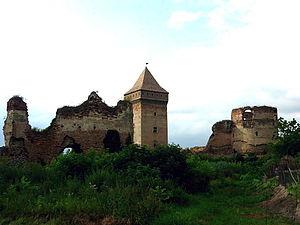
Bač en serbe cyrillique : Бач ; en hongrois : Bács ; en allemand : Batsch, est une ville et une municipalité de Serbie situées dans la province autonome de Voïvodine. Elles font partie du district de Bačka méridionale. Au recensement de 2011, la ville comptait 5 390 habitants et la municipalité dont elle est le centre 14 150.